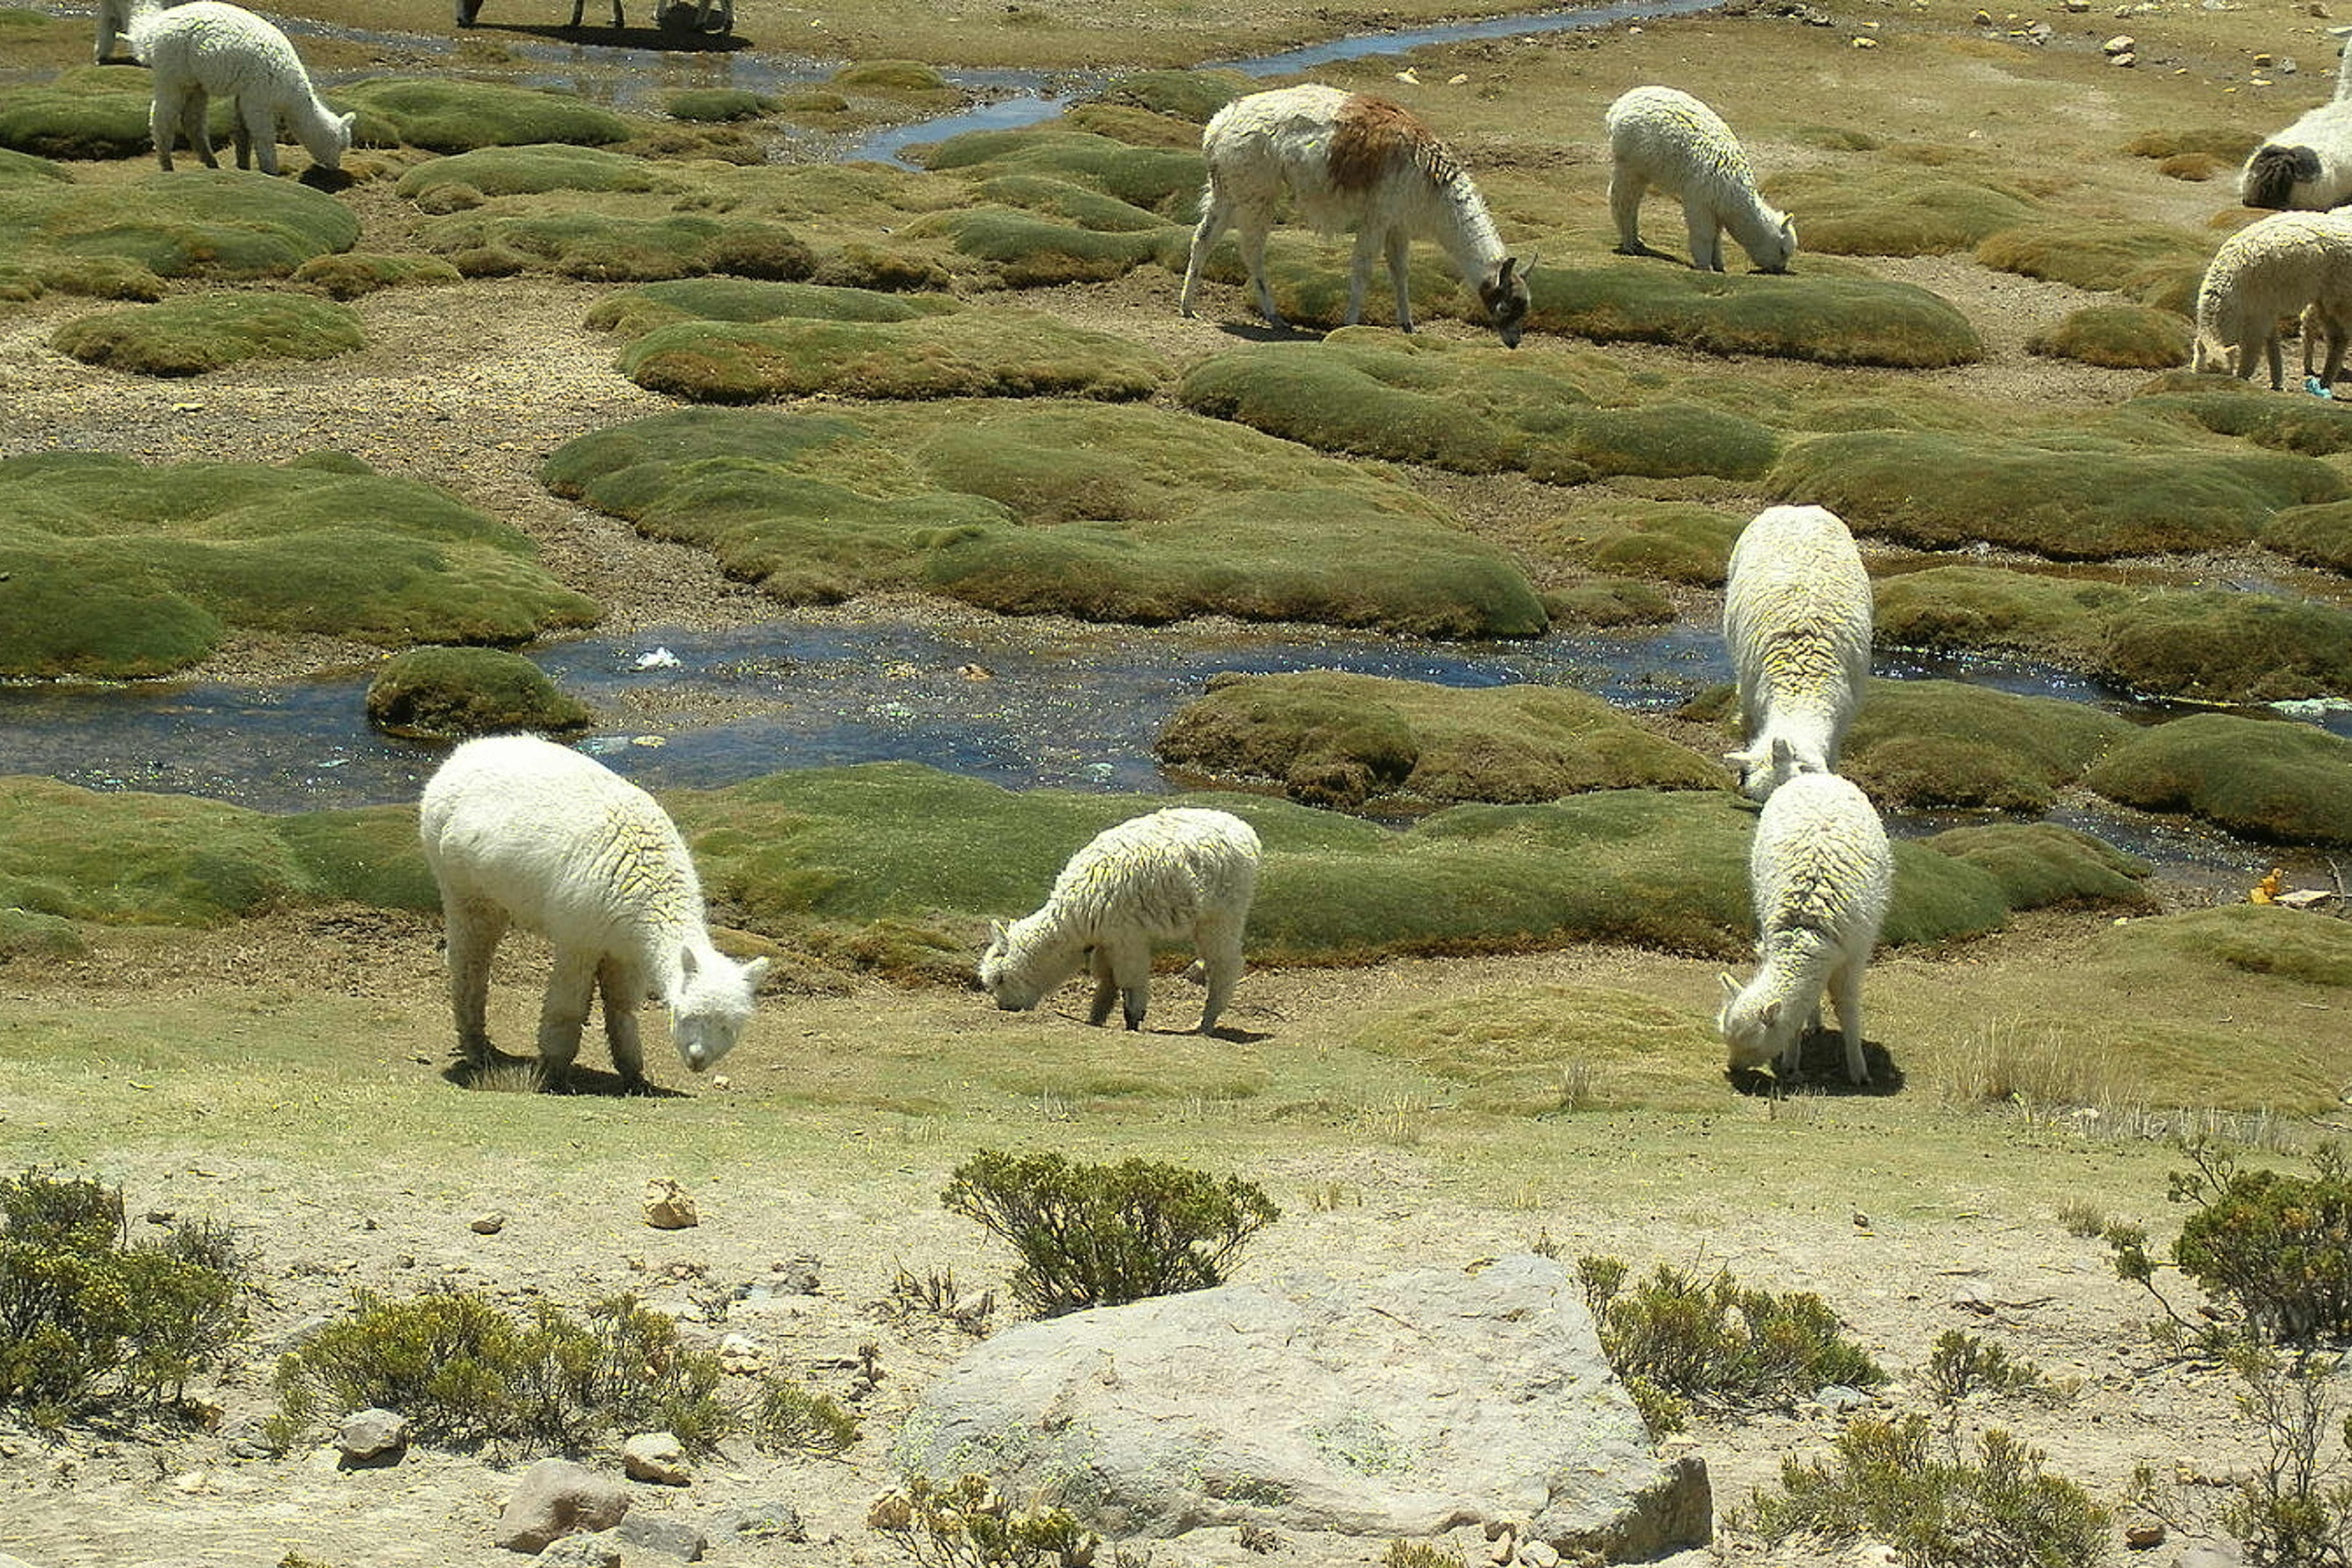
zoo, herd, grazing, sheep, mammal, fauna, peru, mountain goat, animals, lama, sheeps, south america, andes, ecosystem, vicuna